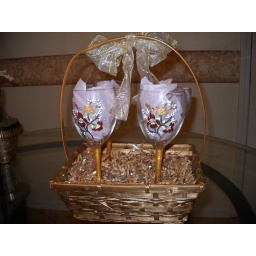
22. painted set of four wine glasses in basket $20